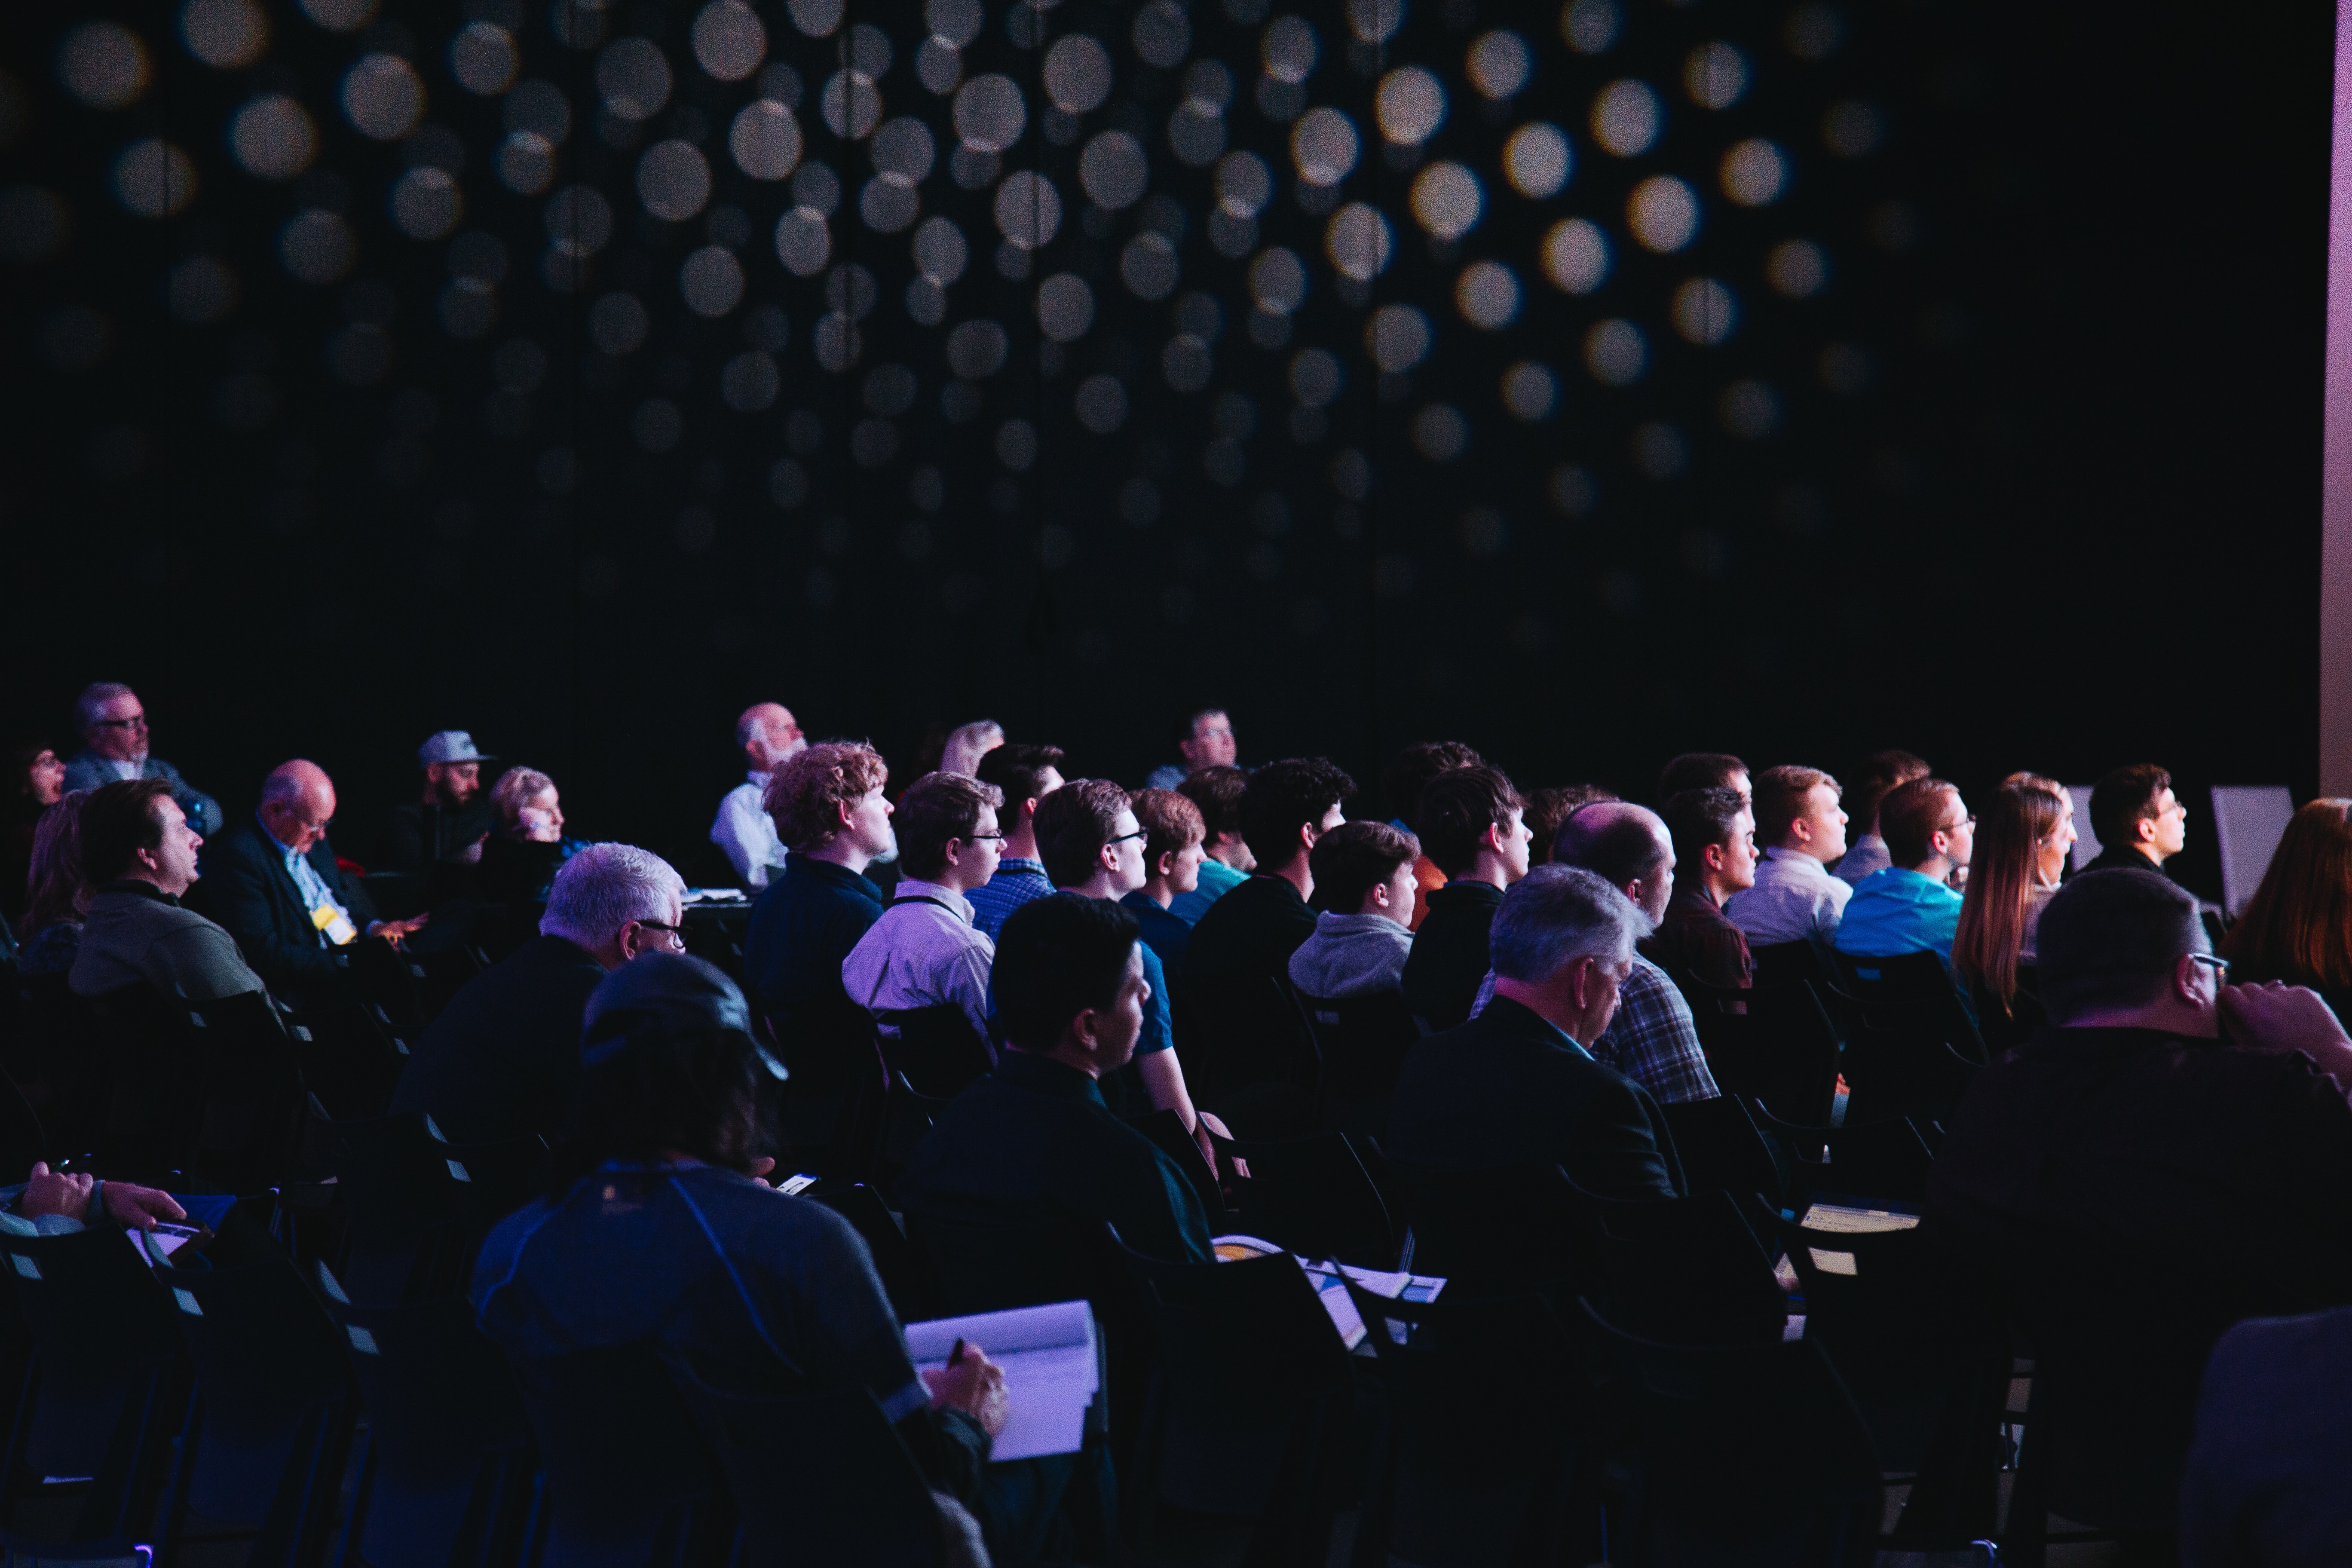
conference, event, crow, corporate, purple, entertainment, music, musical instrument accessory, performing arts, suit, crowd, electric blue, musician, stage, darkness, concert, performance, audience, hat, choir, public event, performance art, formal wear, night, chair, uniform, performing arts center, heater, auditorium, musical ensemble